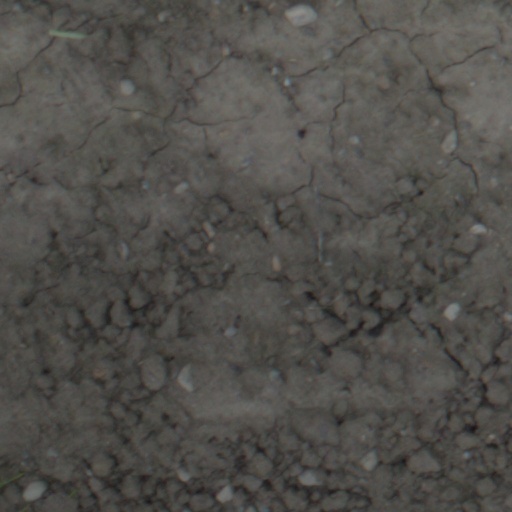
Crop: wheat